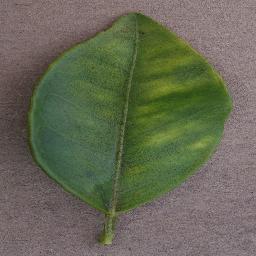
Label: Orange___Haunglongbing_(Citrus_greening)